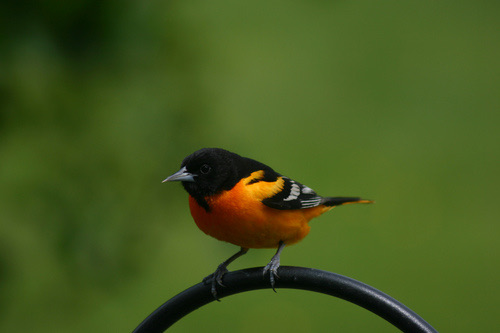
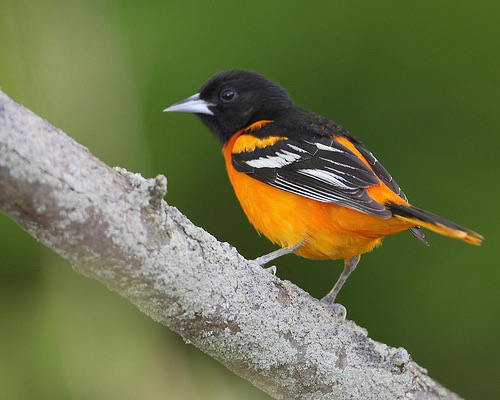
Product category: misc
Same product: yes